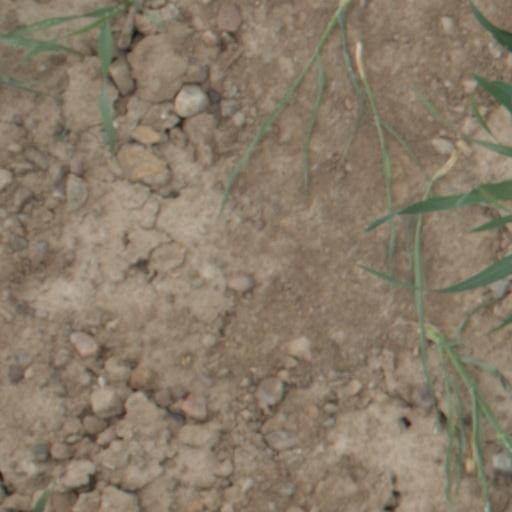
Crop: wheat